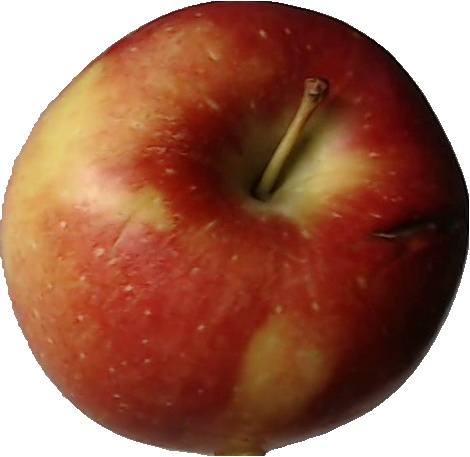
Label: apple_braeburn_1